Timeline of women's suffrage in Nevada

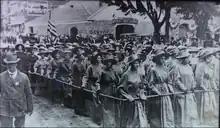
Nevada suffragists marching

This is a timeline of women's suffrage in Nevada. In 1869, Curtis J. Hillyer introduced a women's suffrage resolution in the Nevada Legislature which passed, though it would wait for another legislative session to approve a second time. The first women's suffrage convention took place in 1870 in Battle Mountain Station. Several women's suffrage resolutions are voted on, or approved, but none complete the criteria to become amendments to the Constitution of Nevada. In the 1880s, women gain the right to run for school offices and several women run and win. Some Nevada women's suffrage groups work throughout the 1890s and hold more conventions. However, most suffrage work slows down or stops around 1899. The Nevada Equal Franchise Society (NEFS) was created in 1911. That same year, Attorney Felice Cohn writes a women's suffrage resolution that is accepted and passed by the Nevada Legislature. Anne Henrietta Martin becomes president of NEFS in 1912. The next year, Cohn's resolution passes a second time and will go out as a voter referendum the next year. On November 3, 1914 Nevada voters approve women's suffrage. Women in Nevada continue to be involved in suffrage campaigning. On February 7, 1920 Nevada ratifies the Nineteenth Amendment.